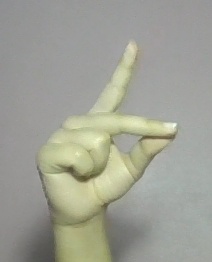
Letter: ta